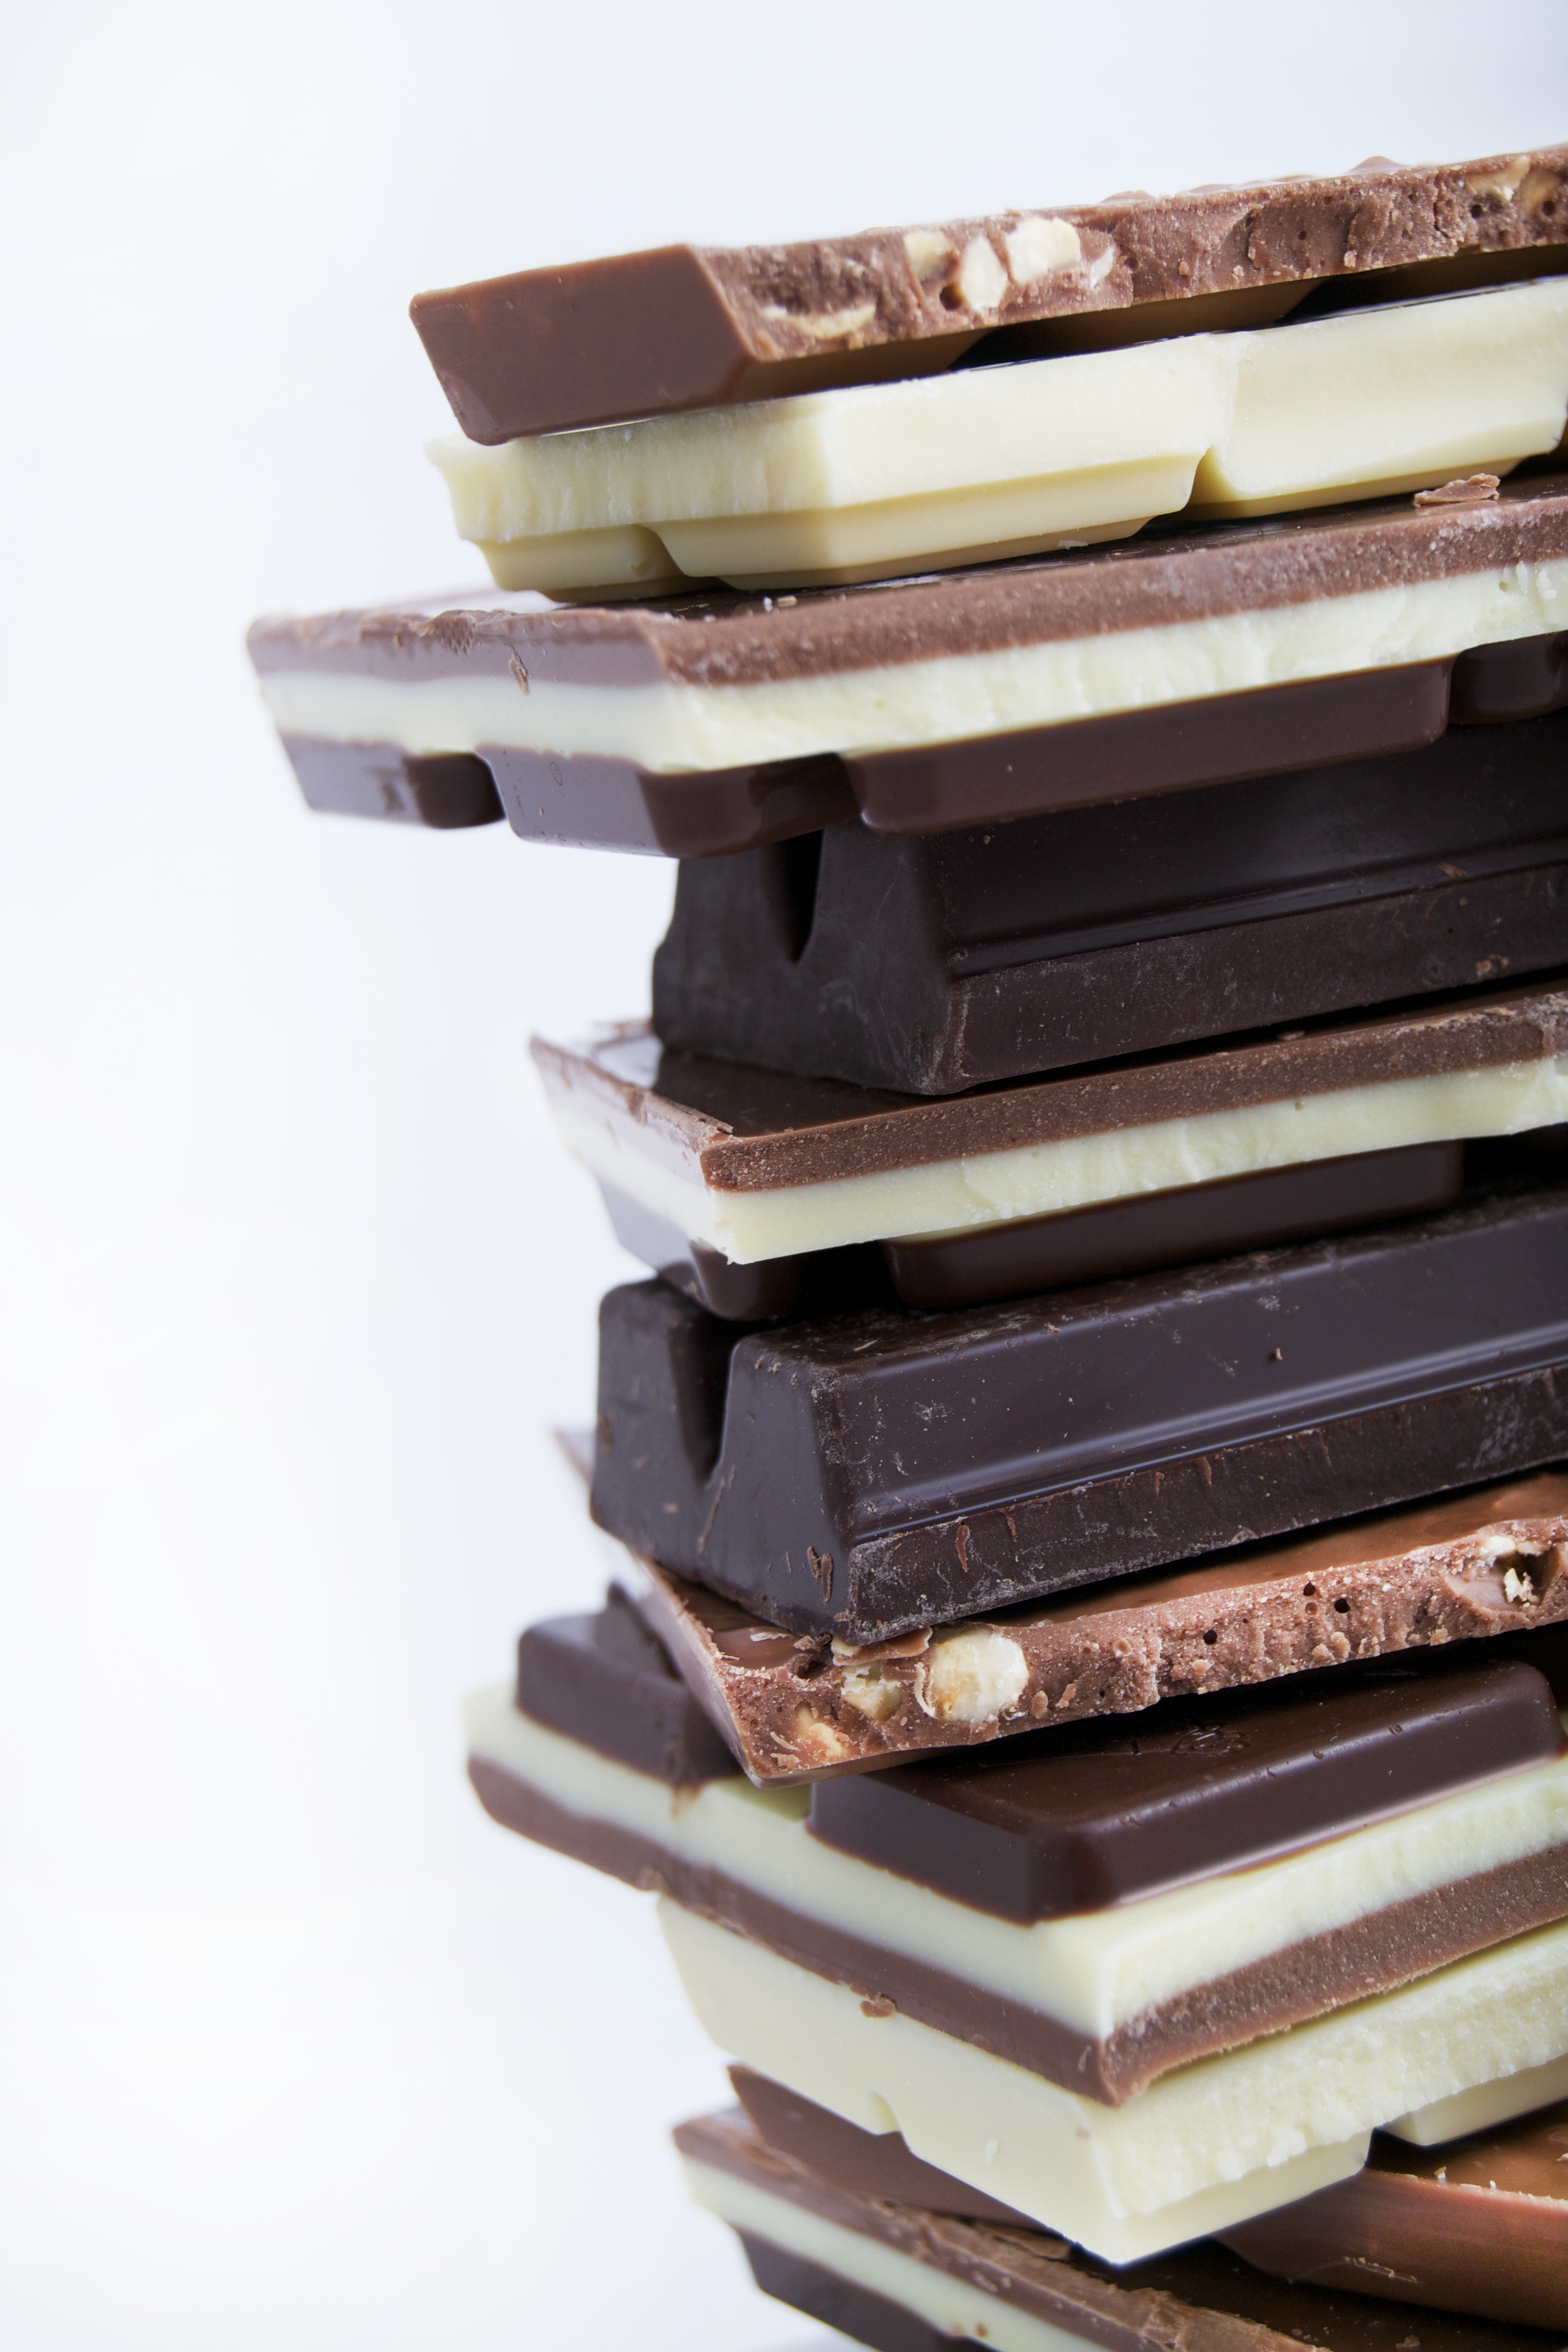
wood, food, chocolate, baking, dessert, bakery, icing, flavor, snack food, seets